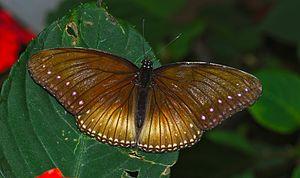
Hypolimnas anomala est une espèce d'insectes lépidoptères de la famille des Nymphalidae de la sous-famille des Nymphalinae originaire de l'Asie du Sud-est.